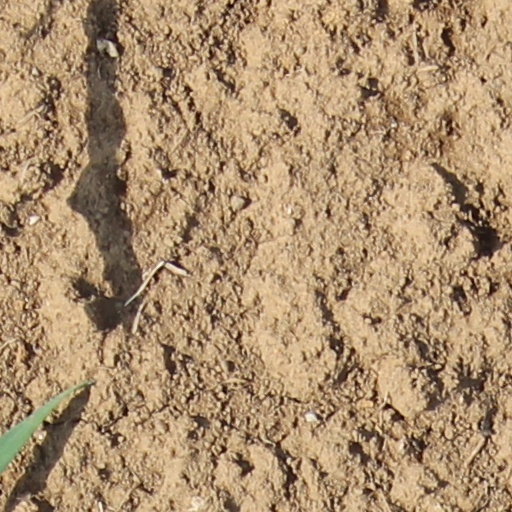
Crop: wheat